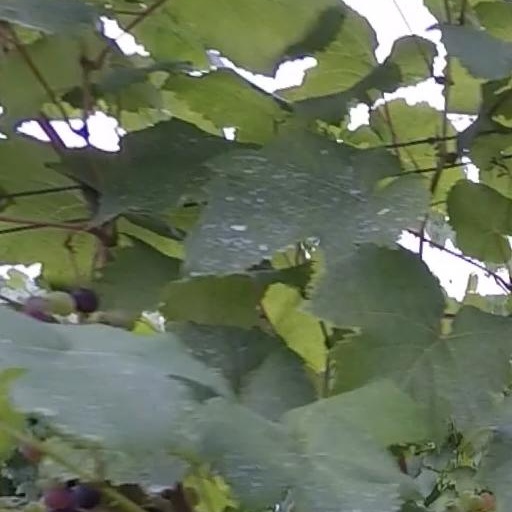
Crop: grape